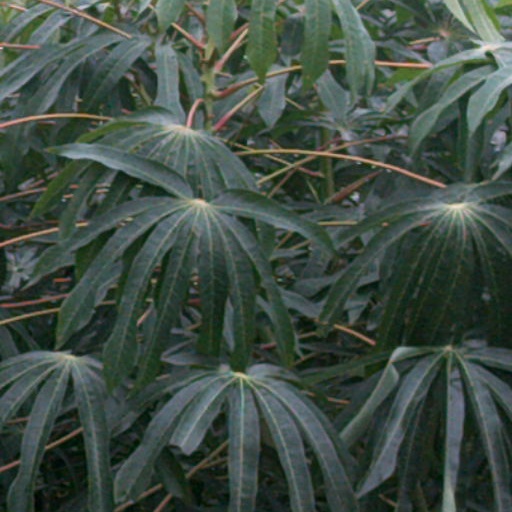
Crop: cassava